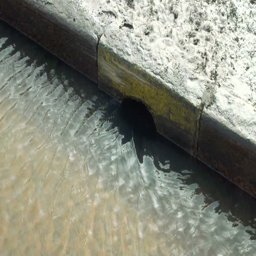
water flows out from under the asphalt .